Keuruu

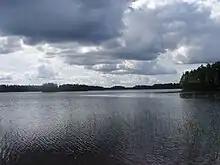
Lake Yltiä in Keuruu

Neighbouring municipalities are Jämsä, Multia, Mänttä-Vilppula, Petäjävesi, Virrat and Ähtäri.